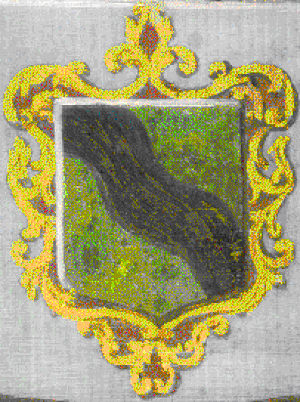
blason de la communauté du village
Silenrieux est une section de la commune belge de Cerfontaine située en Région wallonne dans la province de Namur.